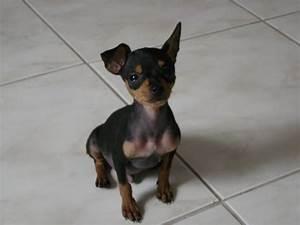
dog